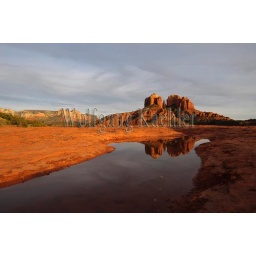
Usa, arizona, sedona, view of cathedral mountain reflecting in water